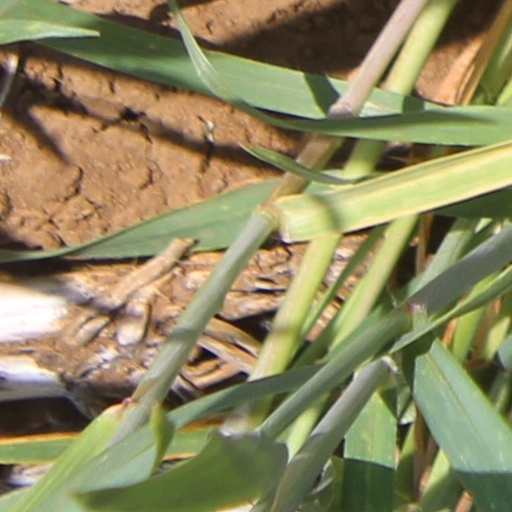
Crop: wheat